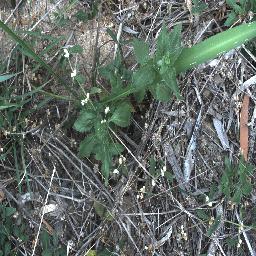
Label: siam_weed